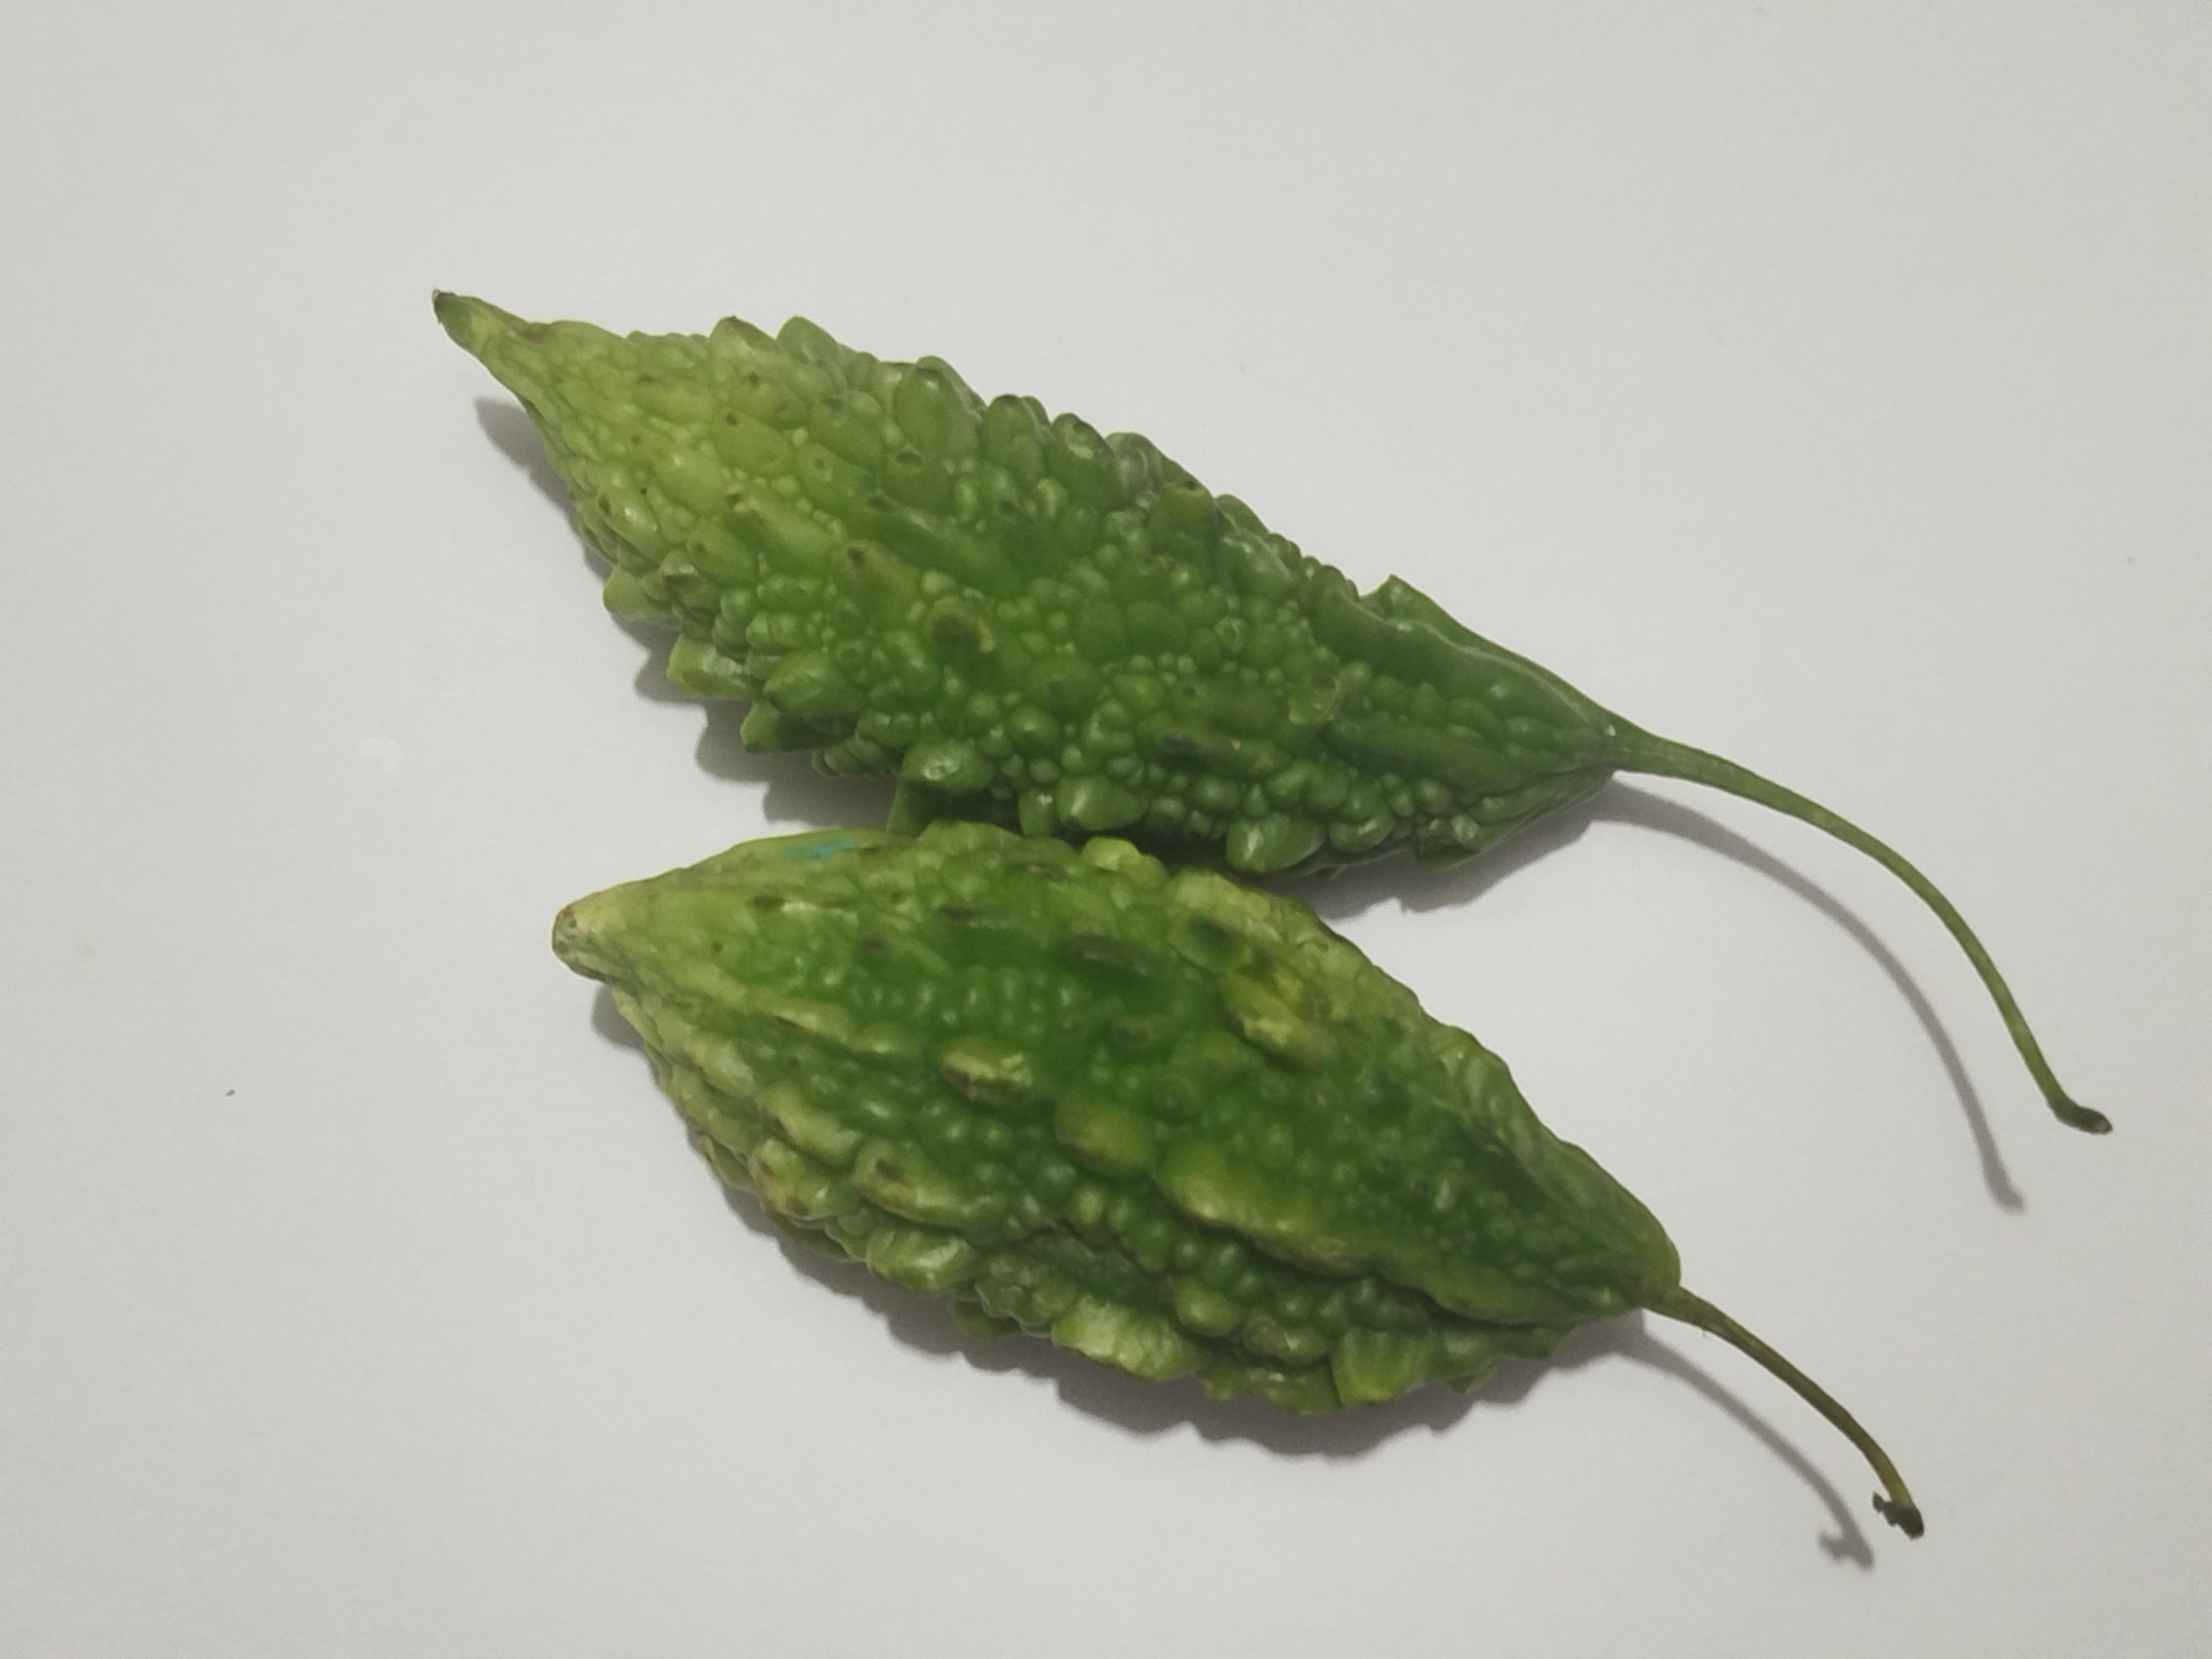
Label: Bitter melon